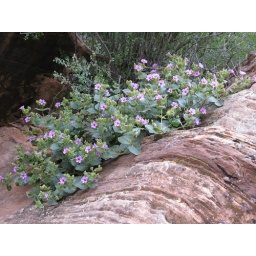
I am always amazed at the wild flowers grabbing a hold in a rock crevis.